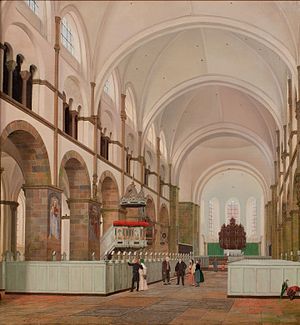
Ribe Domkirke
Jørgen Roed, Interiør. Ribe domkirke, 1836, Den Hirschsprungske Samling.
Ribe Domkirke er dedikeret til Jomfru Maria og er Danmarks eneste femskibede kirke. Ribe Stift oprettedes i 948. Den første kirke i sten opførtes 1110 – 1134 af biskop Thure. Den ligger muligvis på samme sted som Ansgars kirke fra 860. Den nuværende kirke er påbegyndt omkring år 1150. Kirken er 63 meter lang og 36 meter bred. Ribe Domkirke har i dag tre tårne: Rytterspiret over koret, Mariatårnet samt tårnet i det nordvestlige hjørne, der kaldes Borgertårnet. Borgertårnet fra 1333 er 50 meter højt, og der er 248 trin til udsigtsplatformen på toppen. Oprindeligt var Borgertårnet 65 meter højt og med spir, men det styrtede ned i 1534. Tårnet blev repareret i 1595, men der var ikke penge til at genopbygge spiret, så tårnet fik fladt tag og blev noget lavere.